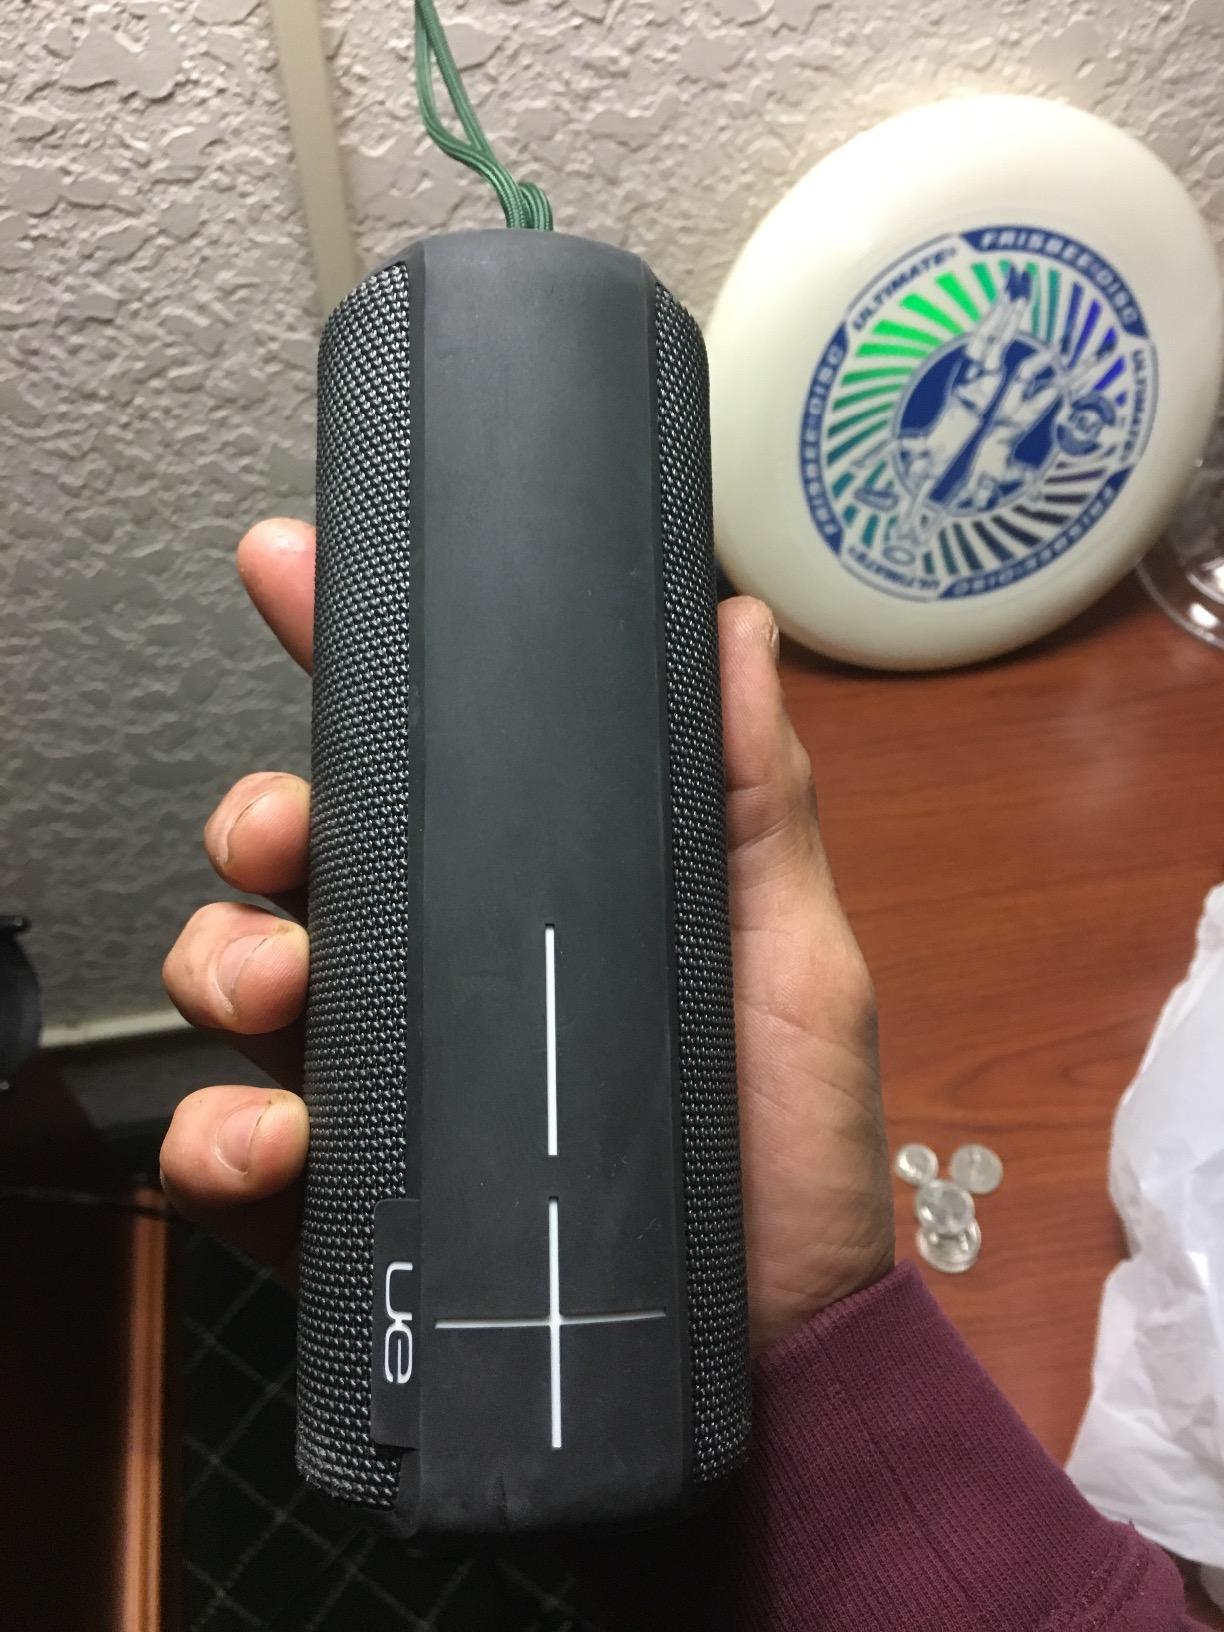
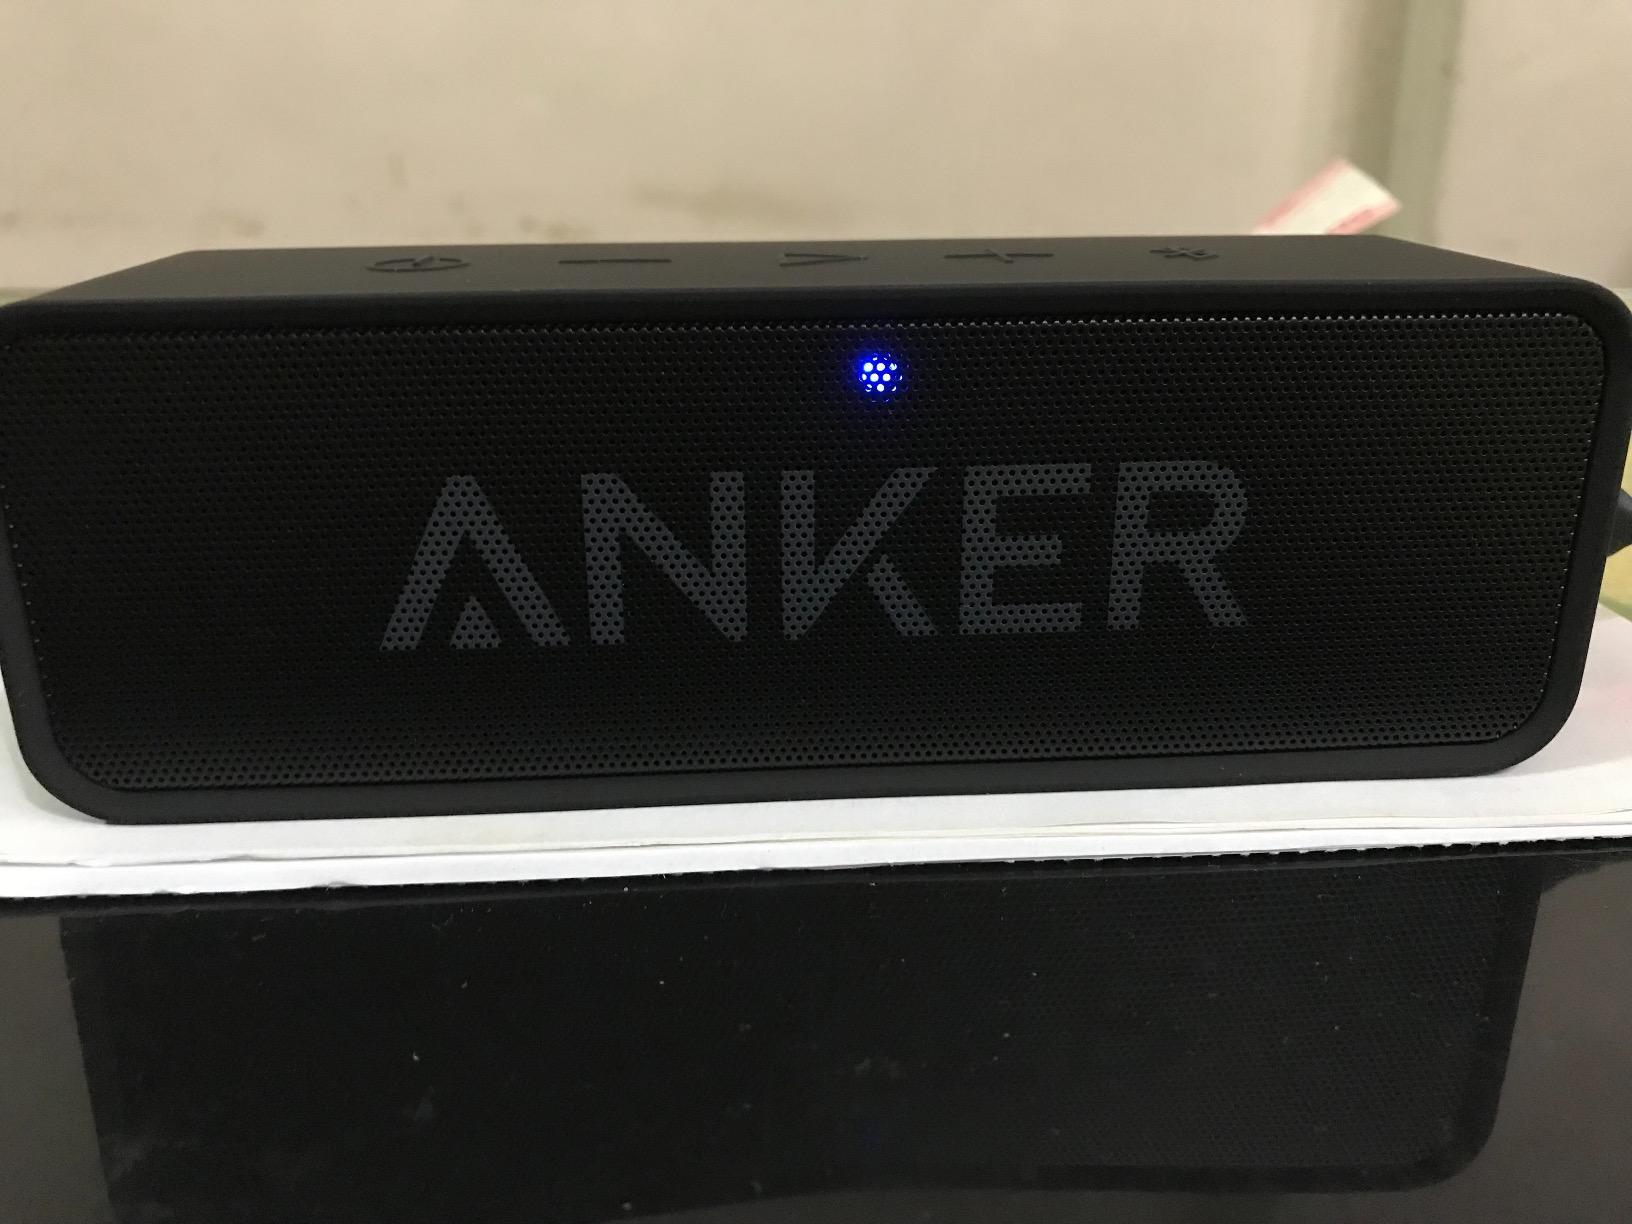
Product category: speaker
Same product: no